Fibrolamellar hepatocellular carcinoma

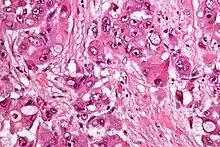
Micrograph of fibrolamellar hepatocarcinoma showing the characteristic laminated fibrosis between the tumor cells with a low NC ratio. H&E stain.

Fibrolamellar carcinoma (FLC) is a rare form of carcinoma that typically affects young adults and is characterized, under the microscope, by laminated fibrous layers interspersed between the tumor cells. It has been estimated that 200 new cases are diagnosed worldwide each year. However, in light of recent advances in our molecular understanding, this has recently been revised to suggest it may be at least ten times more common. FLC, also known as fibrolamellar hepatocellular carcinoma, is different from the more common hepatocellular carcinoma (HCC) in that it afflicts young people with normal liver function and no known risk factors.